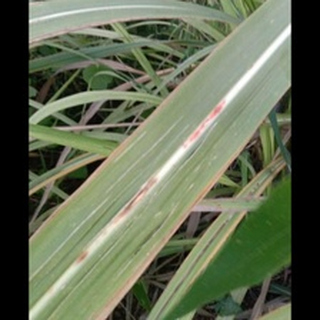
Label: sugarcane_red_rot